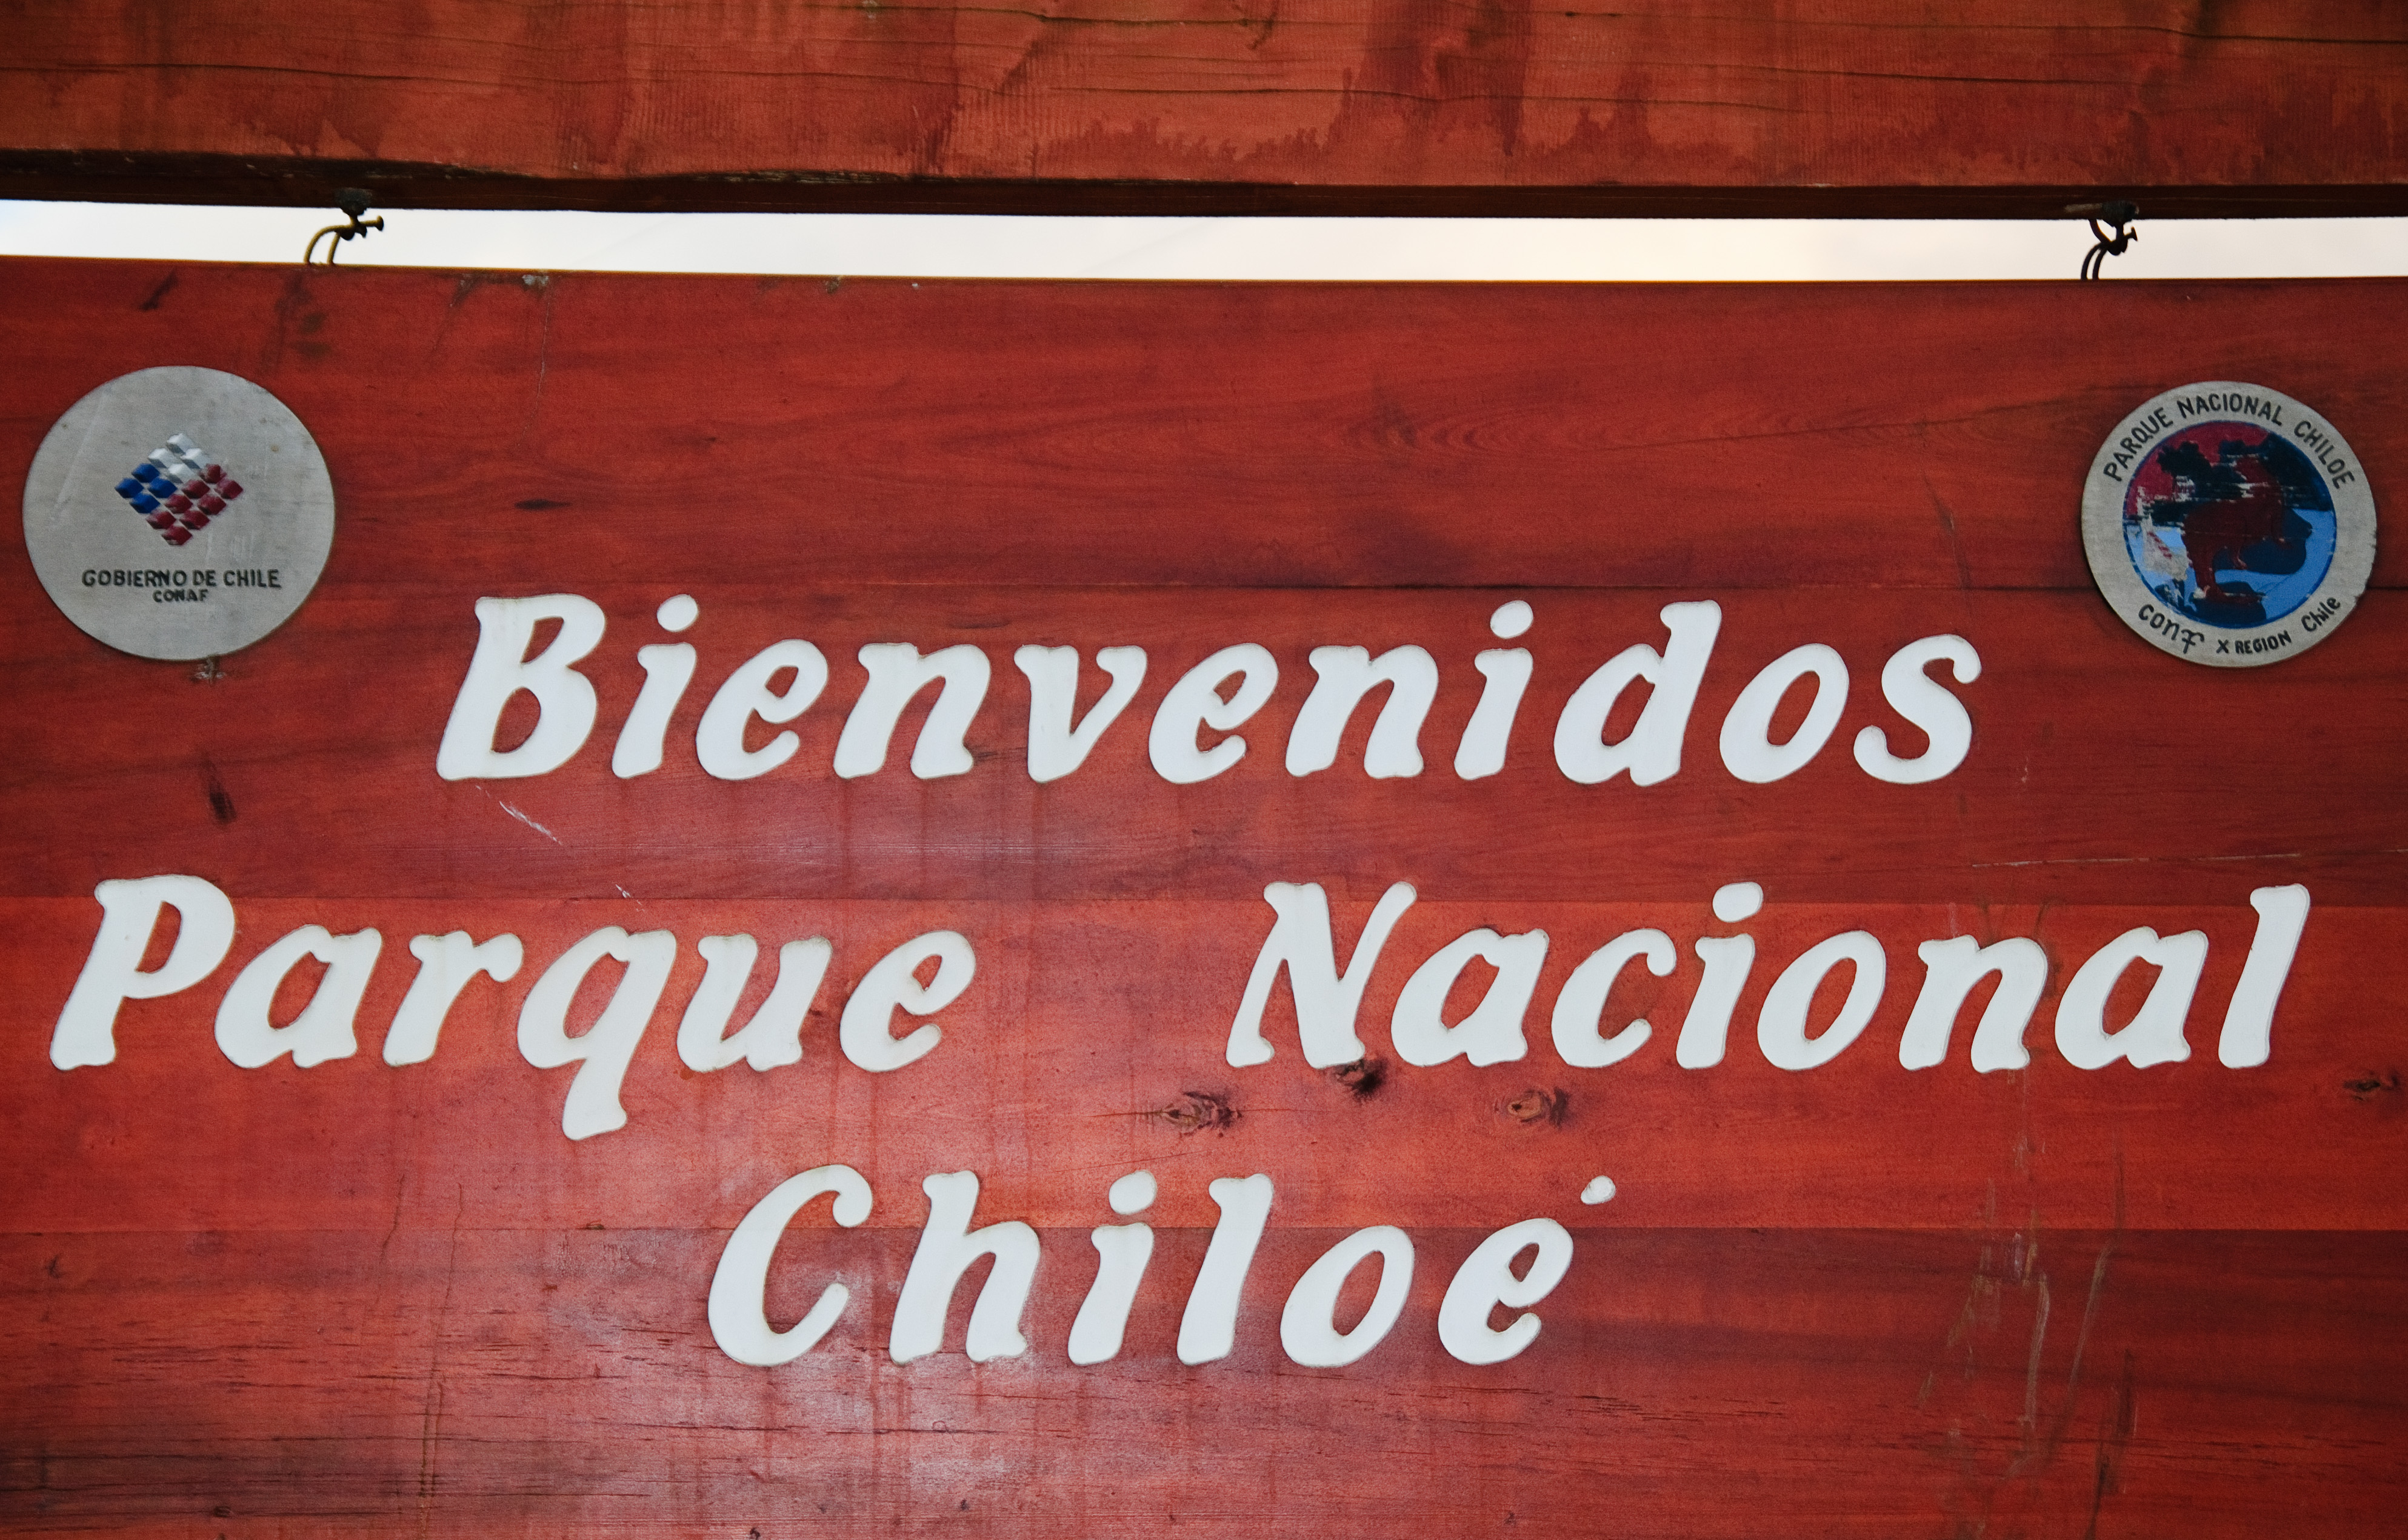
number, advertising, sign, red, banner, nikon, signage, chile, shape, d300, chiloe